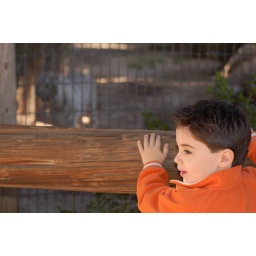
That's a white tiger in the background